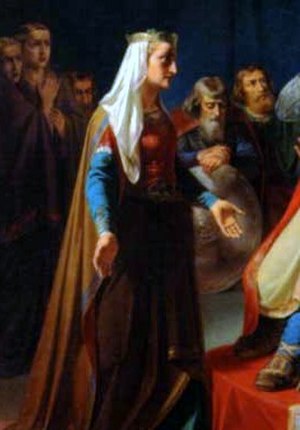
Danmarks dronninger / Dronninger fra 900-tallet og indtil 1374
Thyra - blev stammoder til de fleste af de efterfølgende danske regenter
Dette er en liste over Danmarks dronninger fra 800-tallet og frem til vor tid.